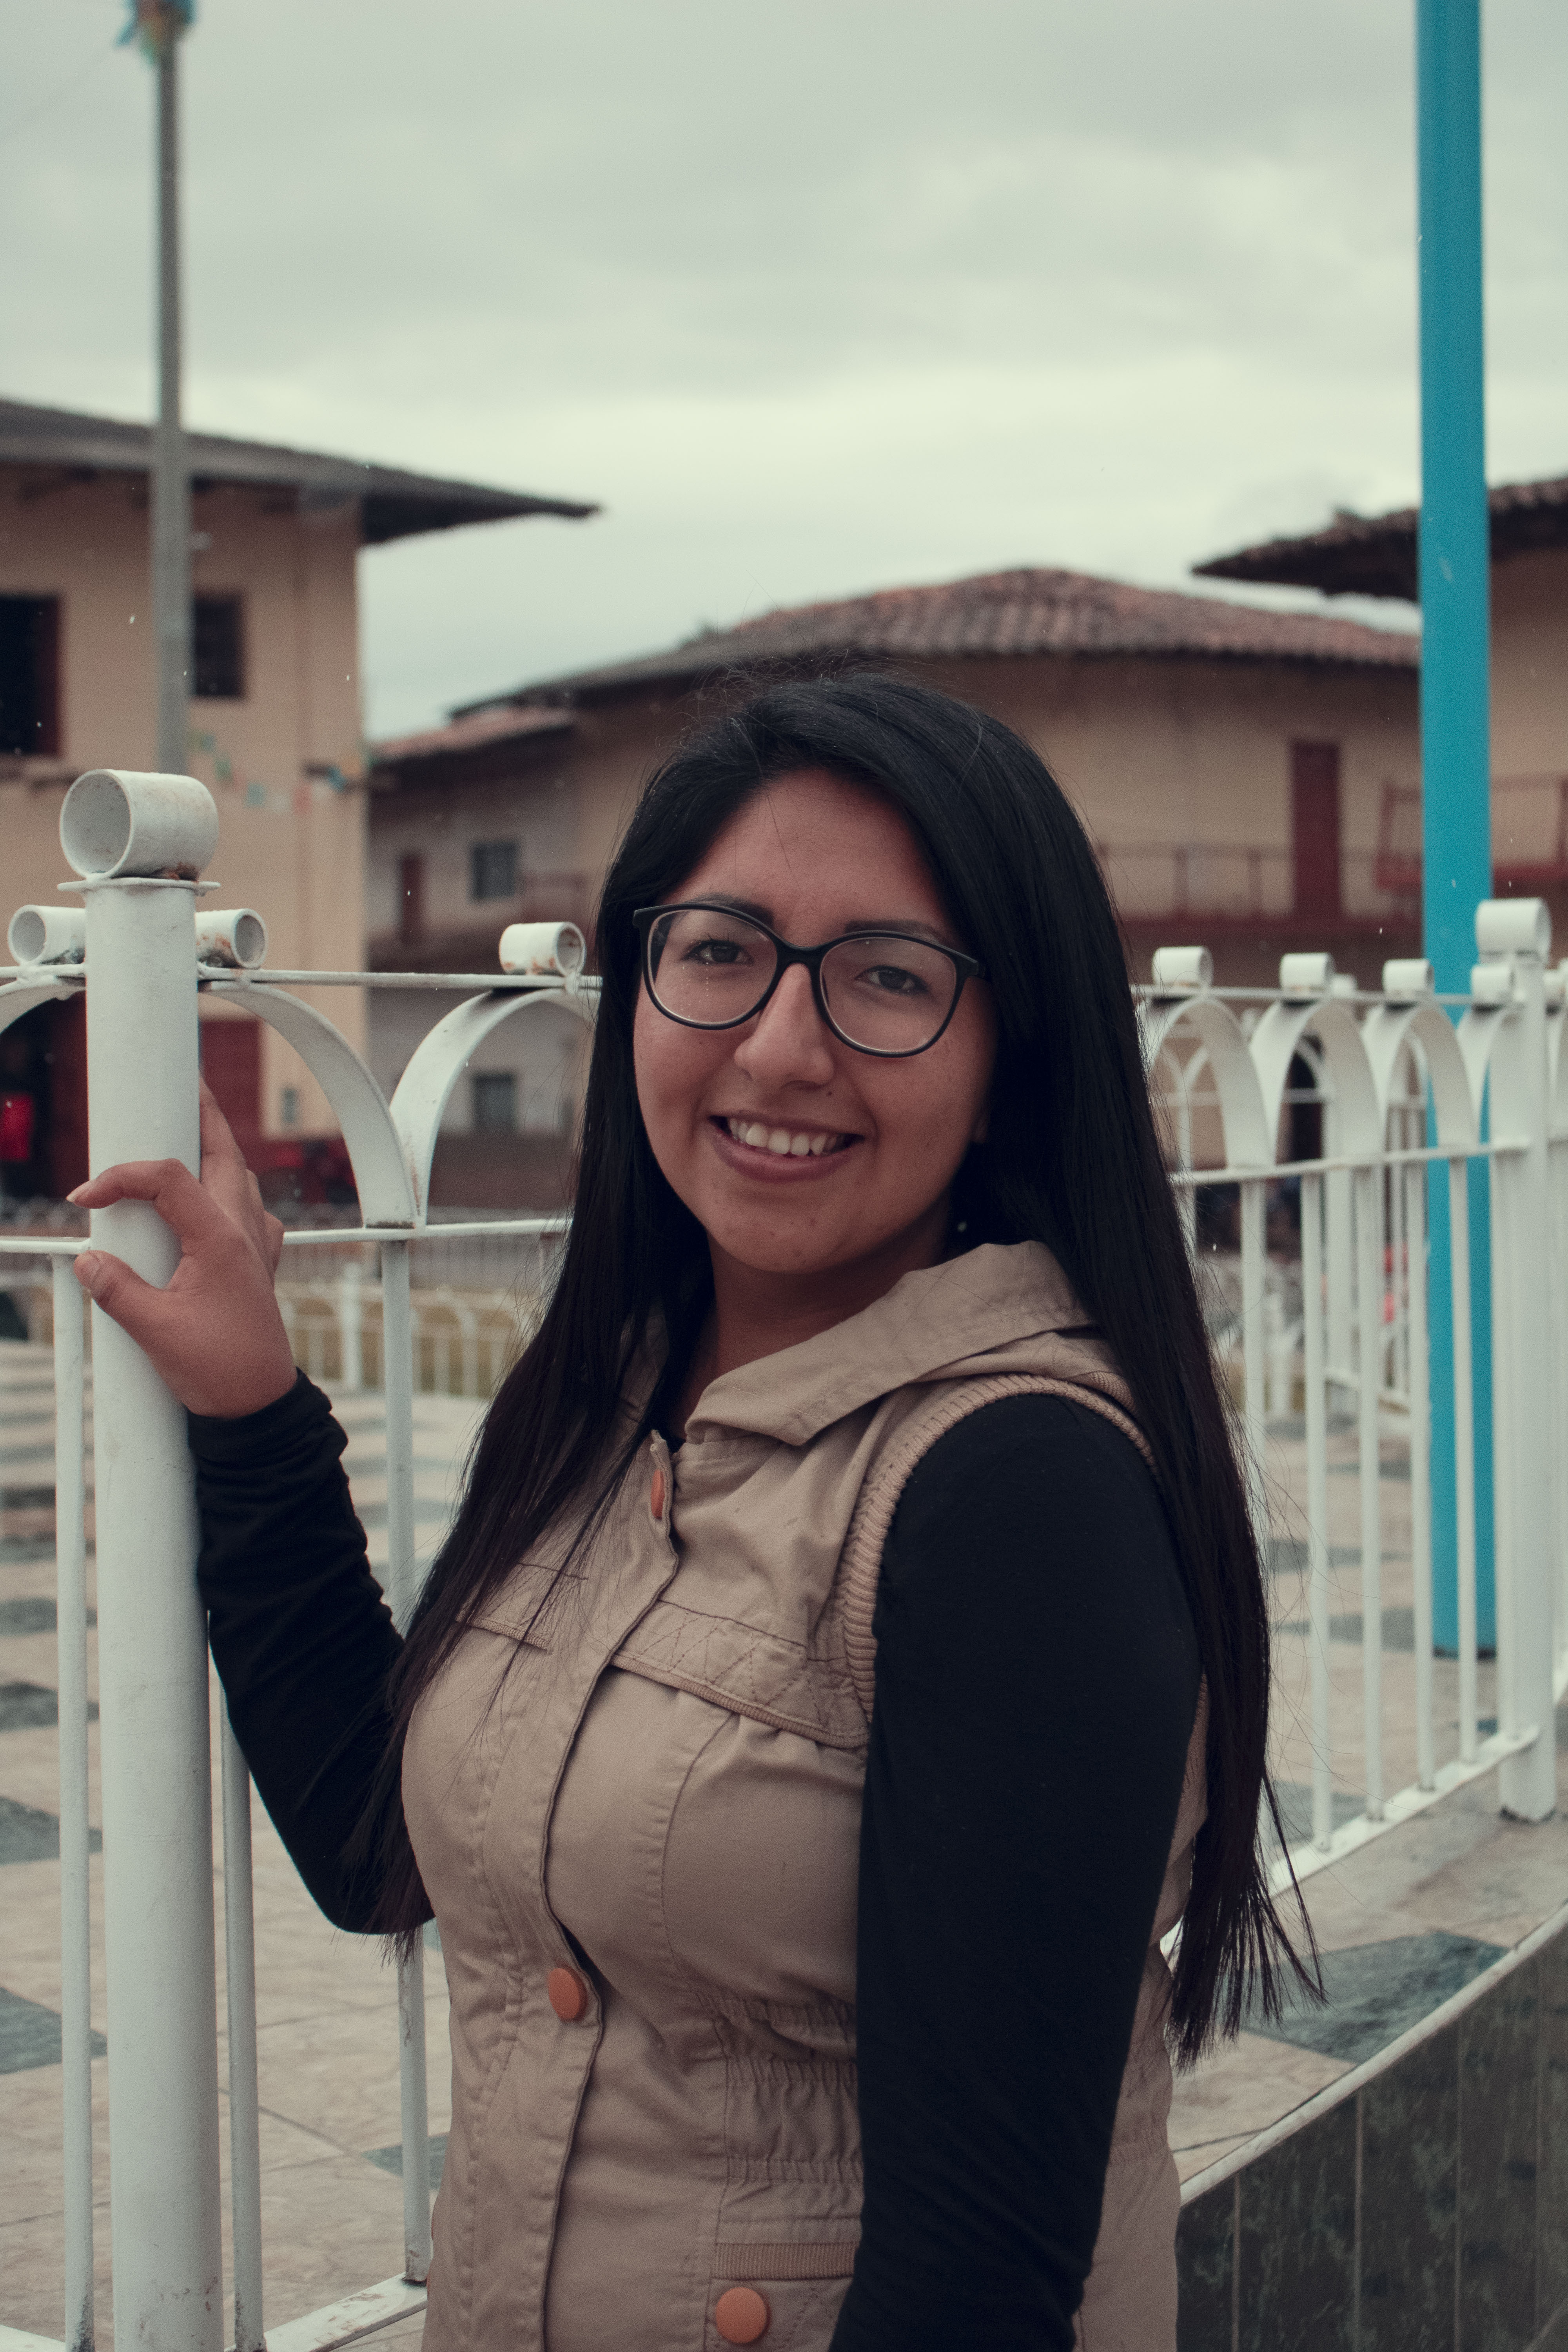
portrait, portraits, focus, glasses, woman, vision care, facial expression, girl, sunglasses, beauty, smile, snapshot, photography, eyewear, fun, car, outerwear, cool, vehicle, long hair, vacation